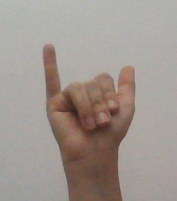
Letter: ya